World Business Angels Association

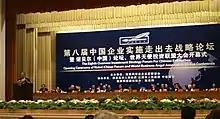
WBAA Global Conference, 2009

The World Business Angels Association (WBAA) was an international, not-for-profit organization whose mission was to stimulate the exchange of knowledge and best practices in the field of global angel capital financing for high-growth and innovative startups. It was closed around 2017.